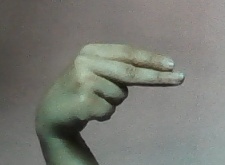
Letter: ain